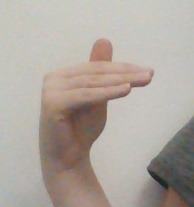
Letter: khaa